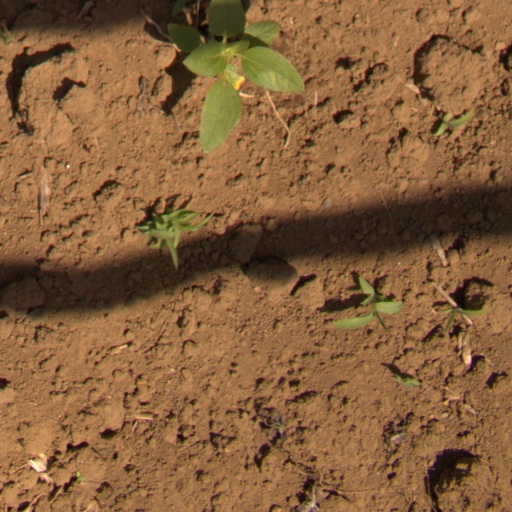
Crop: Jerusalem artichoke